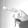
ASL letter: P